British company law

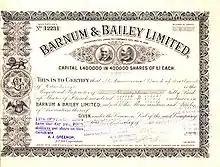
A 1903 stock certificate of a circus business, Barnum & Bailey, showing an issue price of £1 a share. The American business's founder P. T. Barnum was known for his phrase "There's a sucker born every minute."

This principle is open to a series of qualifications. Most significantly, statute may require directly or indirectly that the company not be treated as a separate entity. Under the Insolvency Act 1986, section 214 stipulates that company directors must contribute to payment of company debts in winding up if they kept the business running up more debt when they ought to have known there was no reasonable prospect of avoiding insolvency. A number of other cases demonstrate that in construing the meaning of a statute unrelated to company law, the purpose of the legislation should be fulfilled regardless of the existence of a corporate form. For example, in "Daimler Co Ltd v Continental Tyre and Rubber Co (Great Britain) Ltd", the Trading with the Enemy Act 1914 said that trading with any person of "enemy character" would be an offence. So even though the Continental Tyre Co Ltd was a "legal person" incorporated in the UK (and therefore British) its directors and shareholders were German (and therefore enemies, while the First World War was being fought).